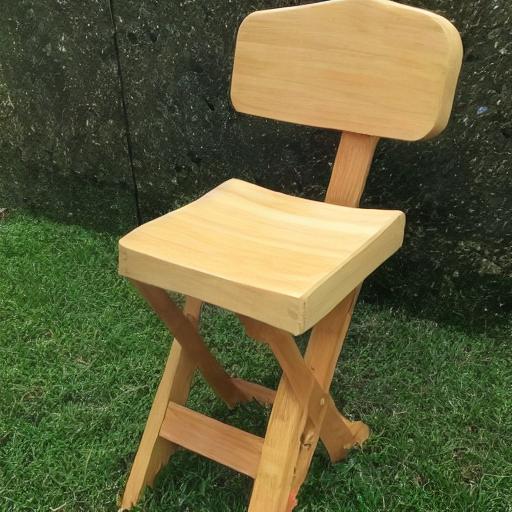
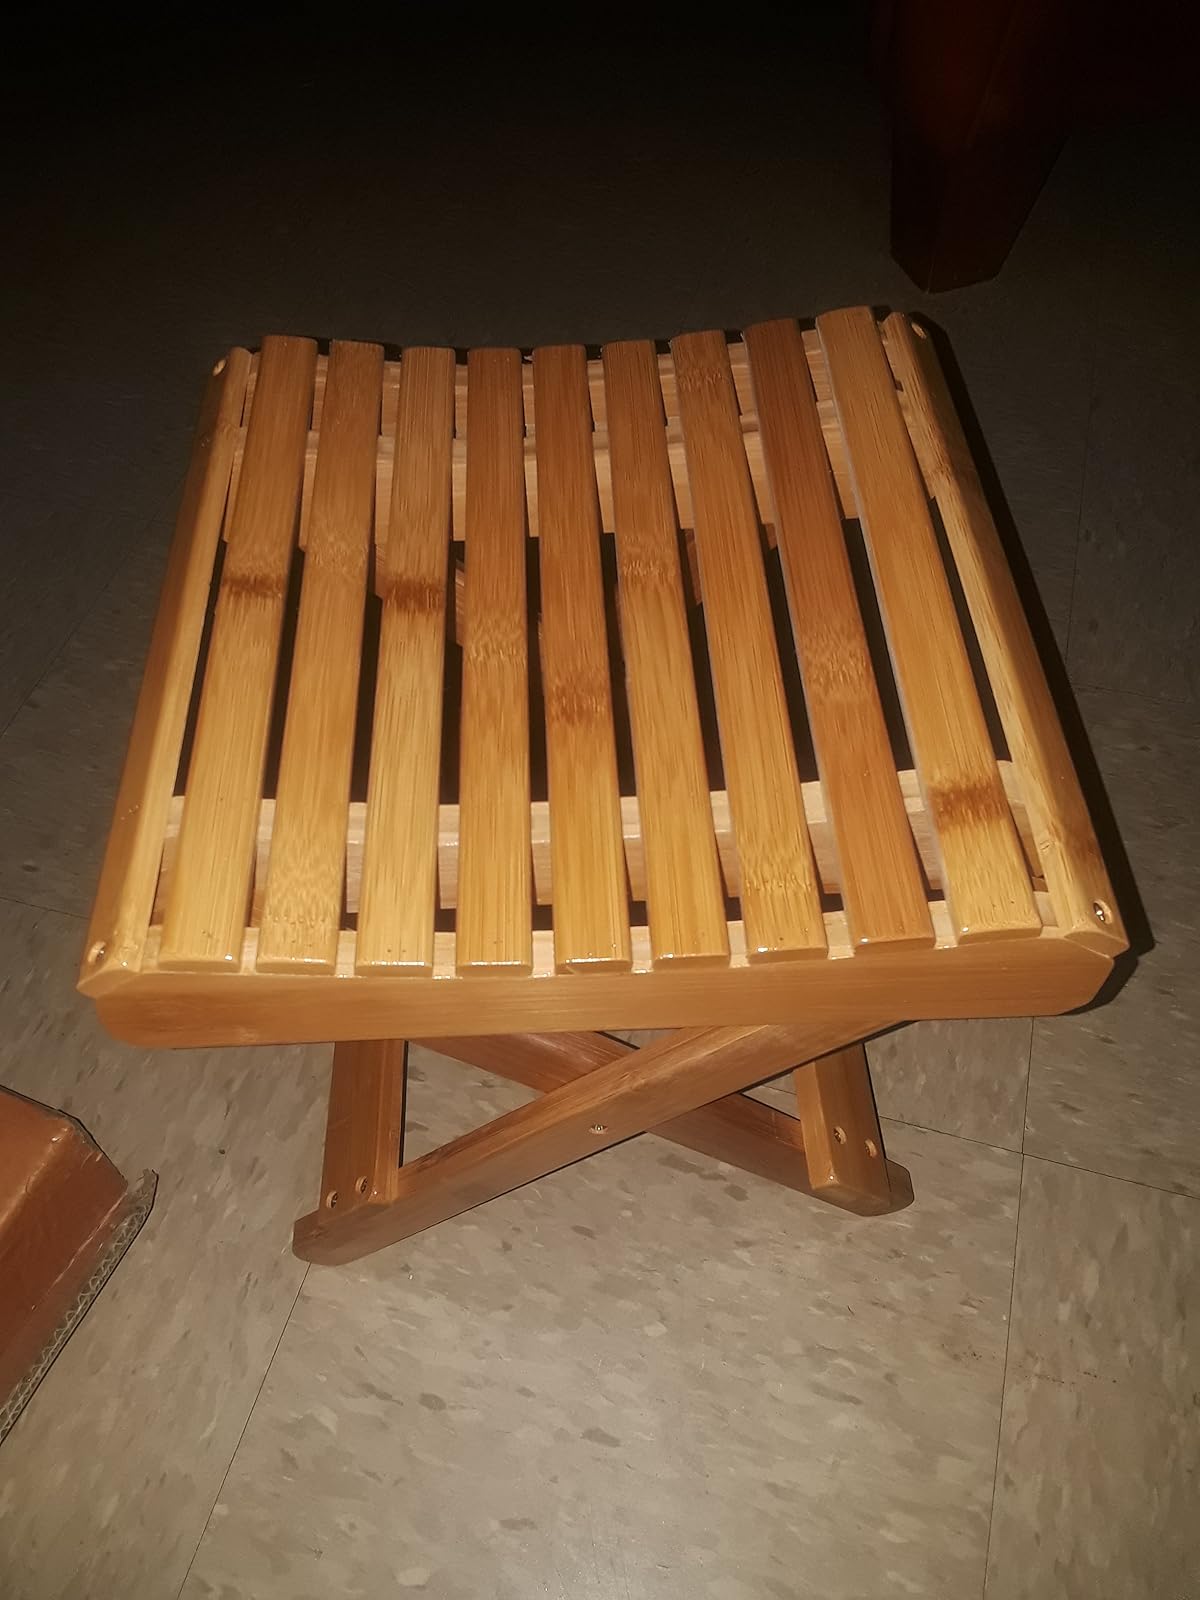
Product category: stool
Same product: no